Queijadinha
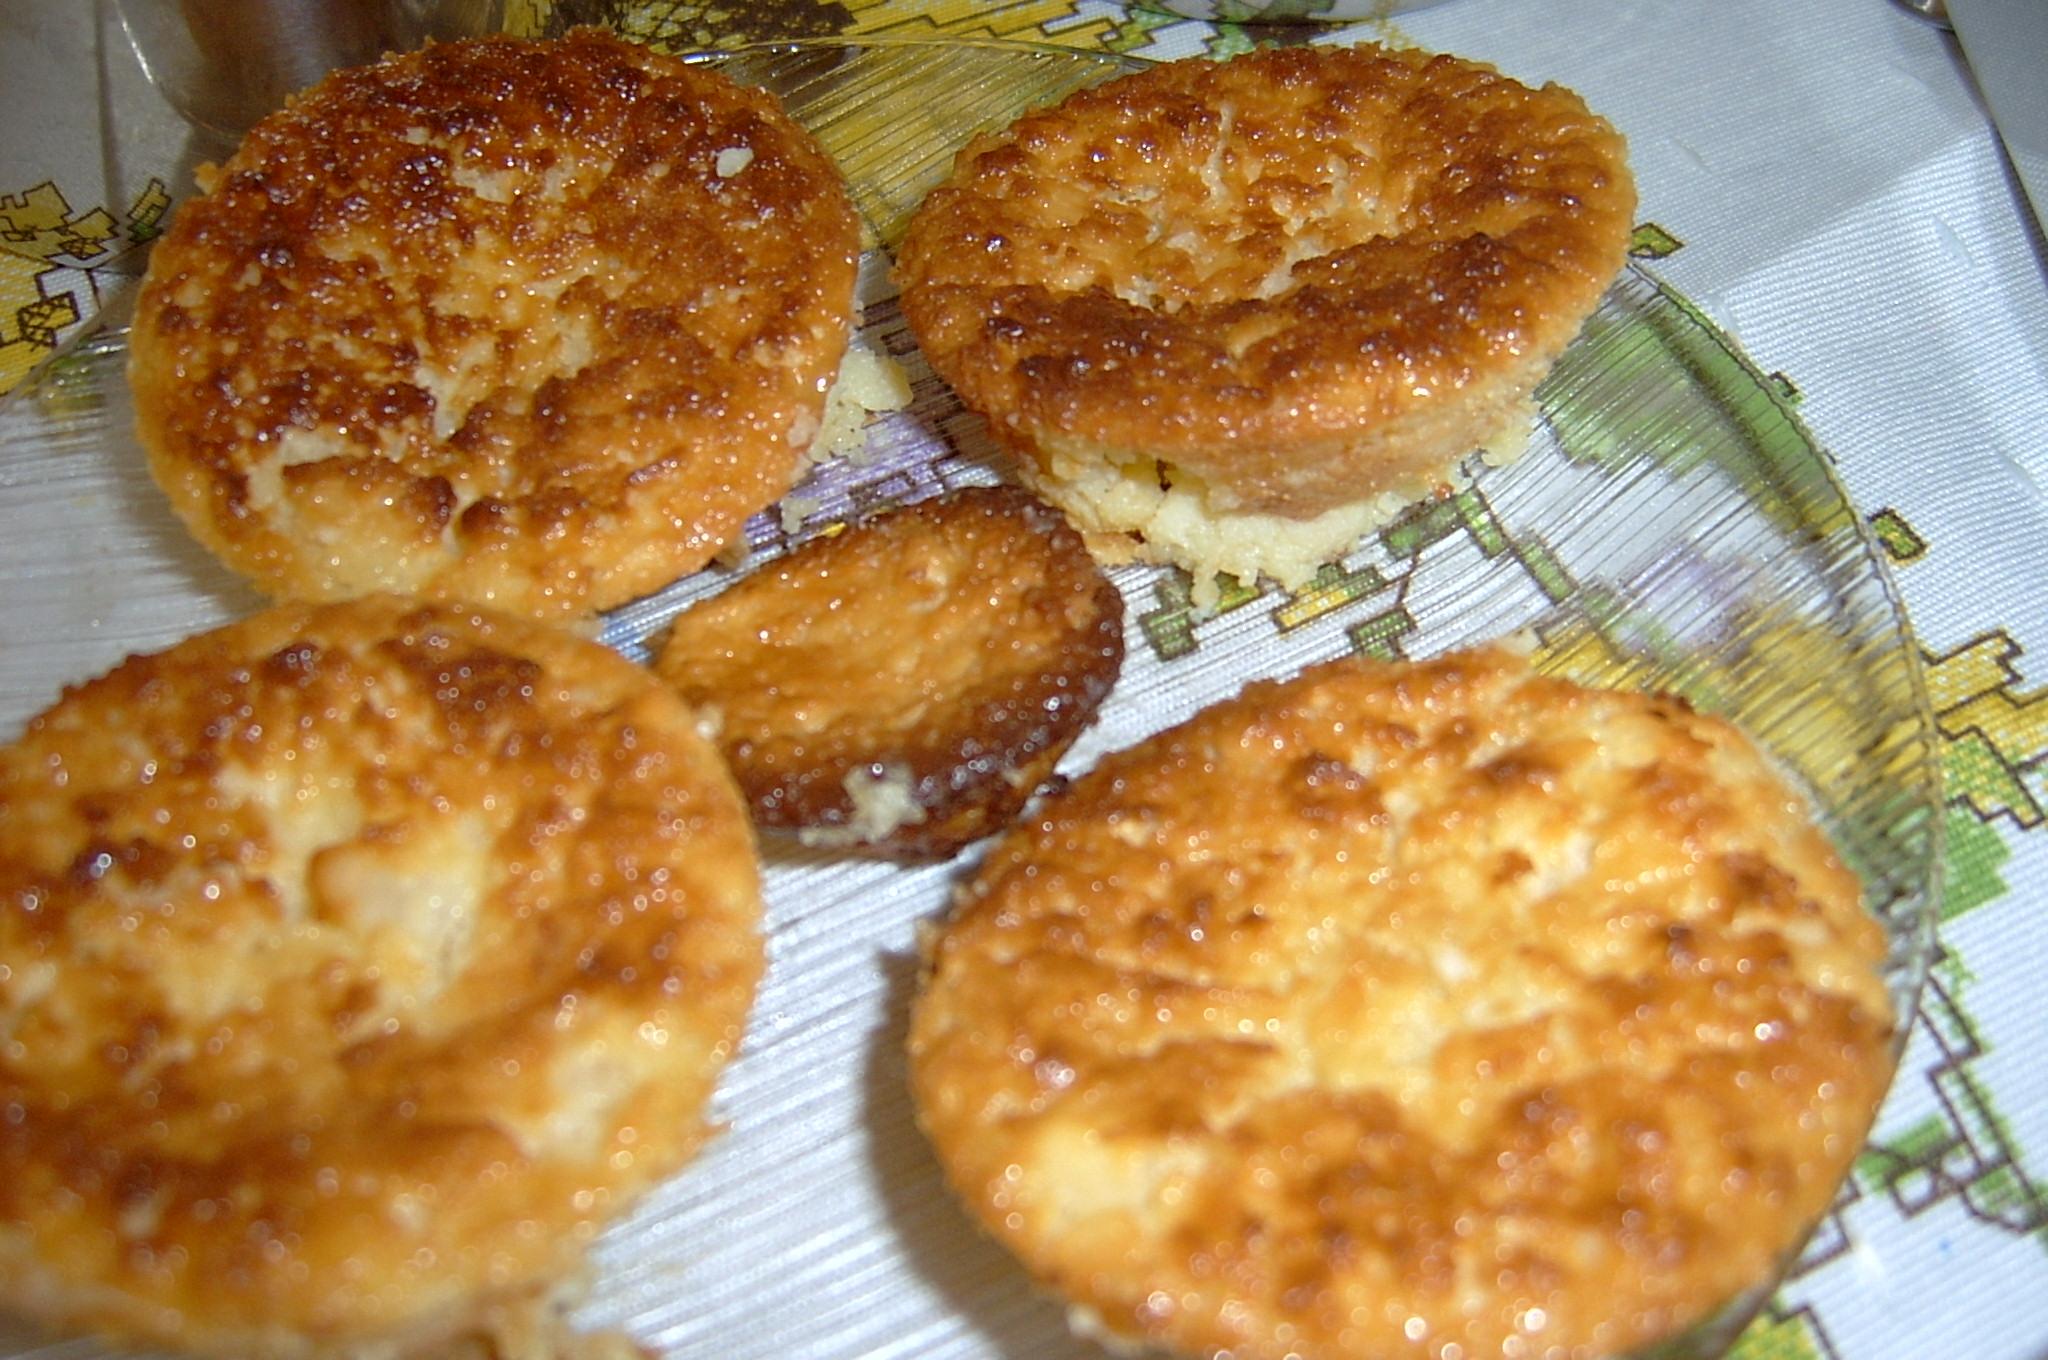
Also known as:
jv - Javanese: Queijadinha
ms - Malay: Queijadinha
pt - Portuguese: Queijadinha
Category: pastry (tart)
Cuisine: Brazilian
Associated cuisines: Brazilian
Area: Brazil
Countries: Brazil
Region: South America, , , ,
The dish is a custard tart made from coconut and cheese, sweetend condensed milk, sugar, butter, and egg yolks.